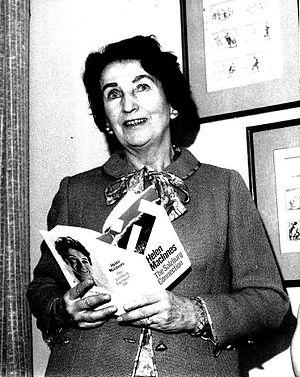
Helen Clark MacInnes, née le 7 octobre 1907 à Glasgow, en Écosse et décédée le 20 septembre 1985 à New York, est une traductrice et romancière scotto-américaine, auteur de thriller d'espionnage.